Eldora Dirt Derby

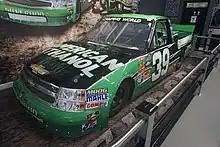
Austin Dillon's 2013 Eldora Speedway-winning No. 39 American Ethanol Chevrolet Silverado

On November 28, 2012, NASCAR announced the addition of a race at Eldora Speedway to the 2013 NASCAR Camping World Truck Series's schedule. The race would be the first on a dirt surface in any of NASCAR's national series since 1970, with the last being at the North Carolina State Fairgrounds in Raleigh, North Carolina.